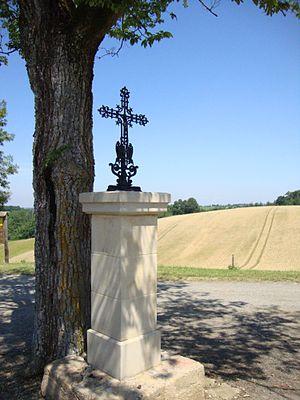
Mascaras (Gers, Fr) croix de chemin
Mascaras est une commune française située dans le département du Gers en région Occitanie.